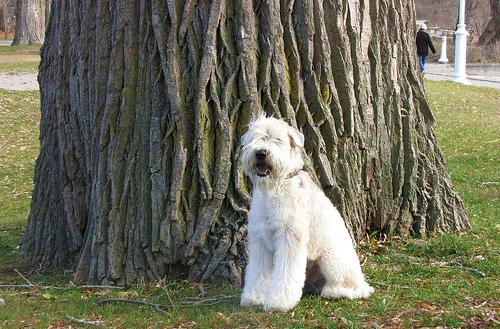
Breed: wheaten terrier